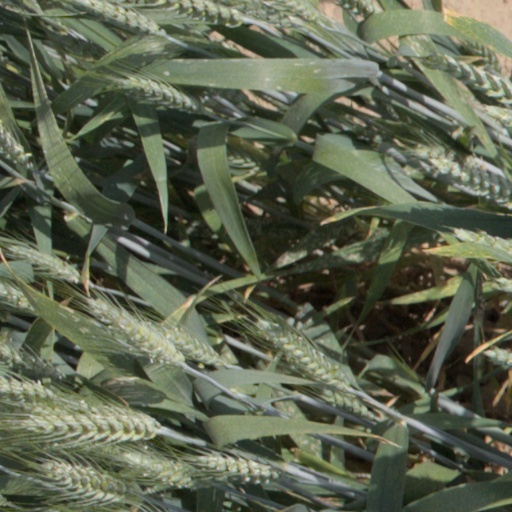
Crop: wheat